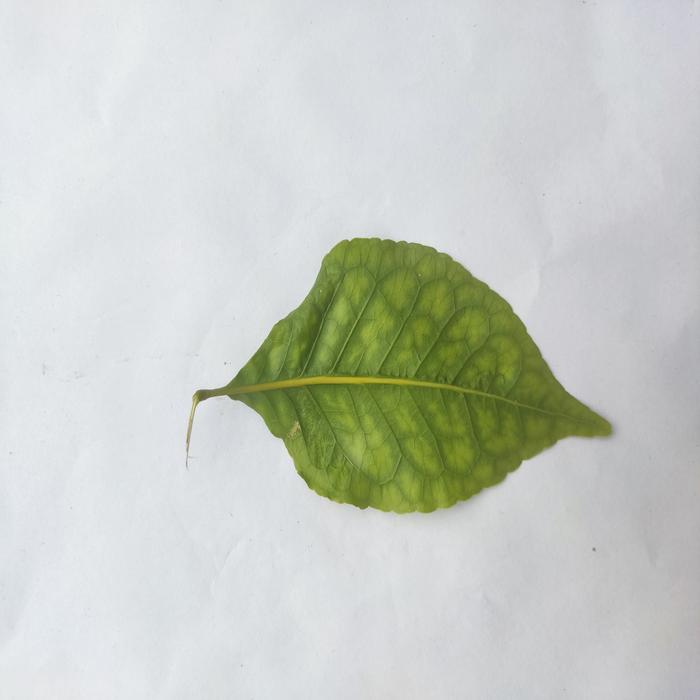
Crop: Aegle Marmelos
Leaf condition: Leaf_Spot